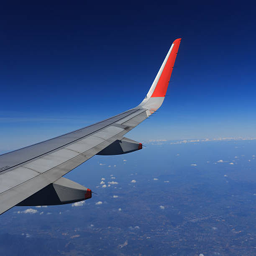
wing of an airplane flying above the clouds